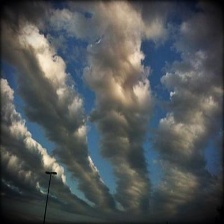
Cloud type: Stratocumulus